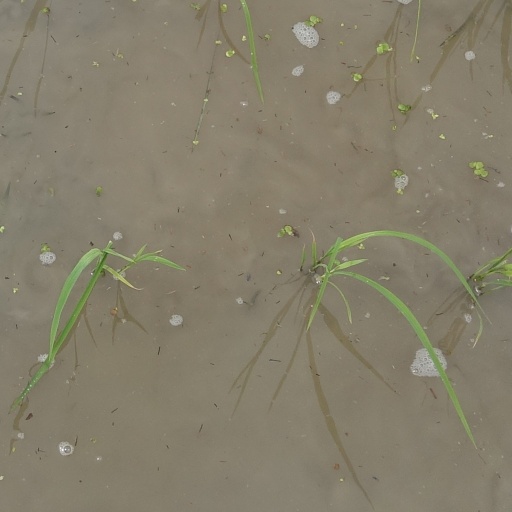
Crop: rice